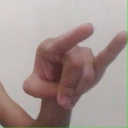
अक्षर: च